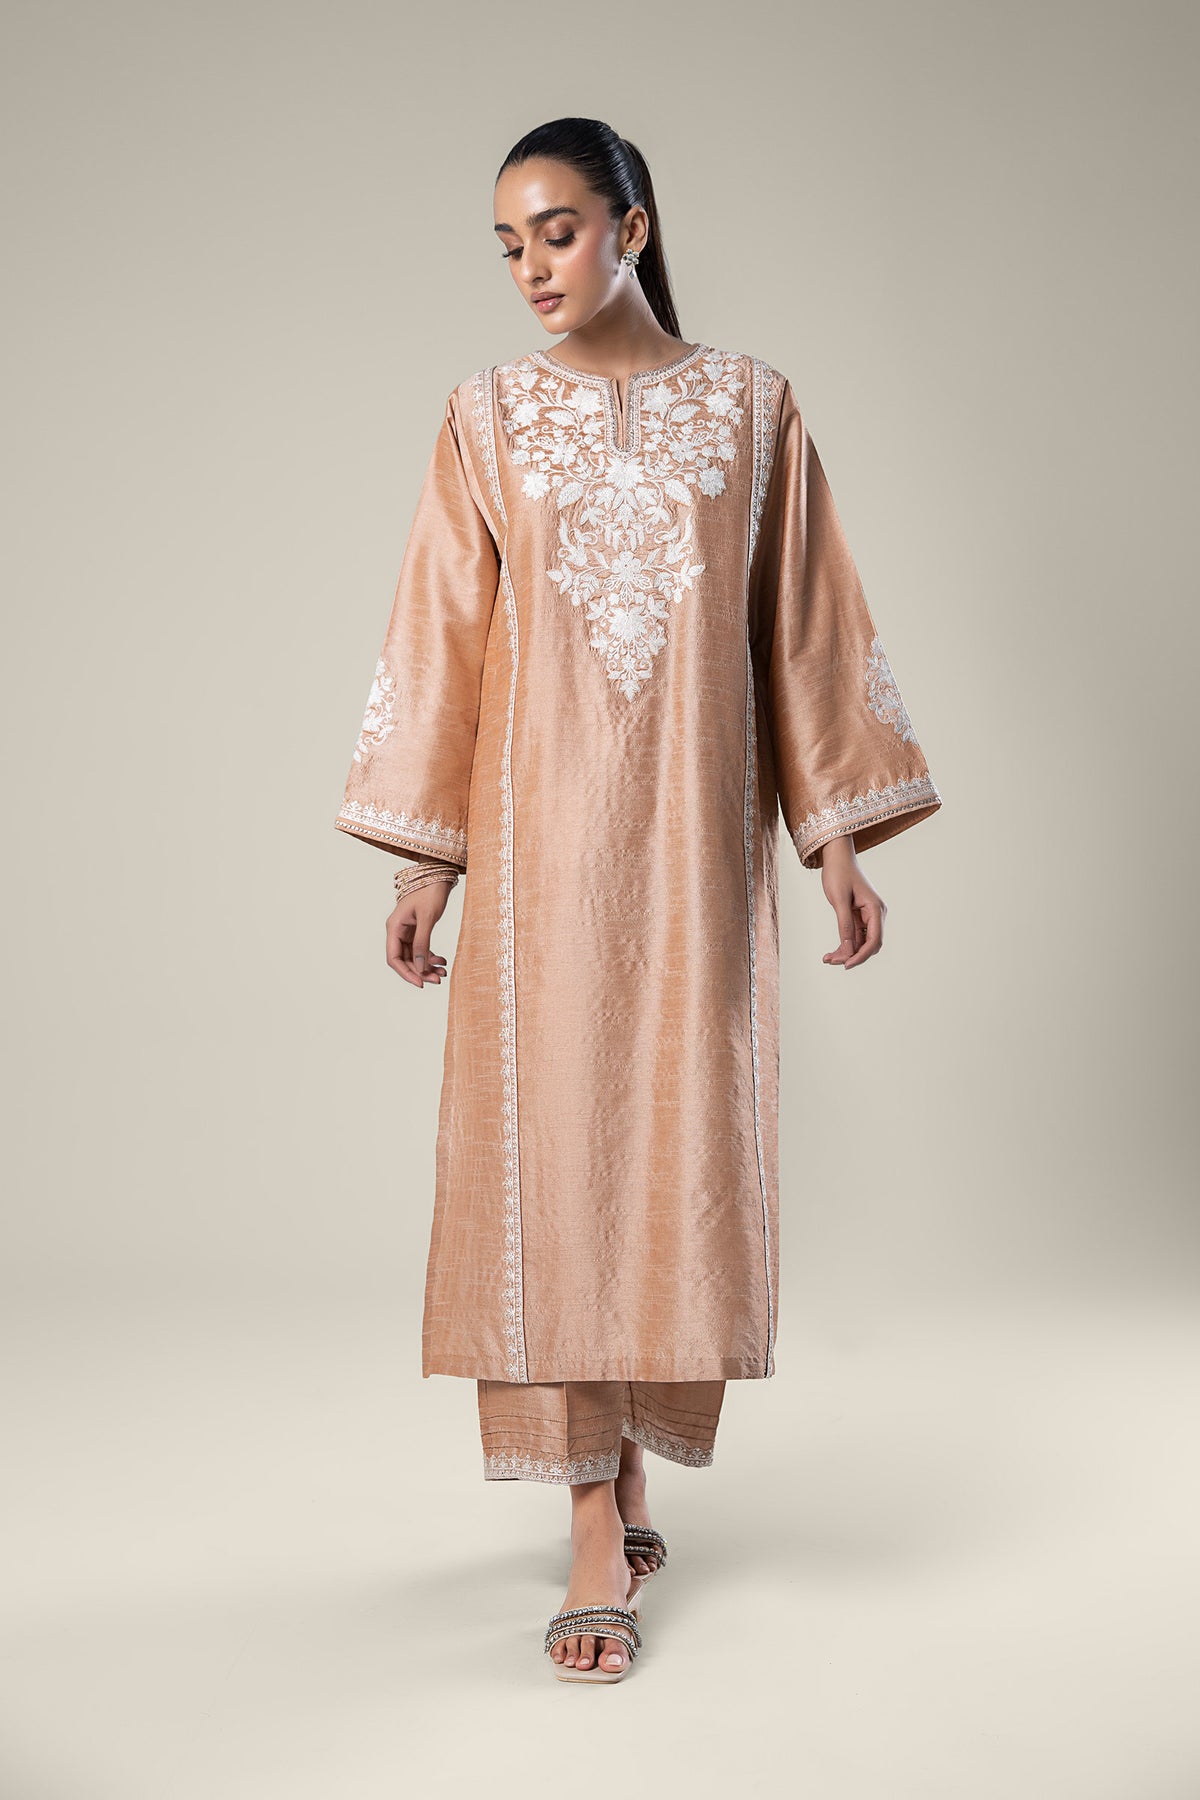
tan embroidered kurta set